Pueblo Bridge Co.

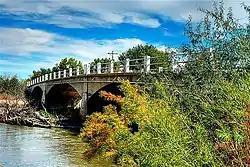
Avondale Bridge, built in 1913

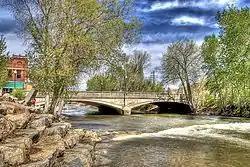
F Street Bridge (Salida, Colorado), a 2 span Luten Arch bridge

The Pueblo Bridge Co. is a firm that built a large number of bridges in the United States. Several are listed on the U.S. National Register of Historic Places.